Lake Garda

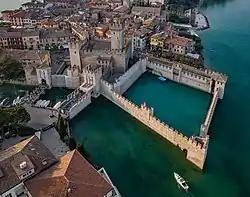
Scaliger Castle of Sirmione

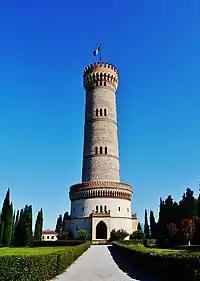
Tower of San Martino della Battaglia, built on the site of the battle of San Martino, part of battle of Solferino (1859)

In the Middle Ages Lake Garda was described by Dante in his "Divine Comedy":